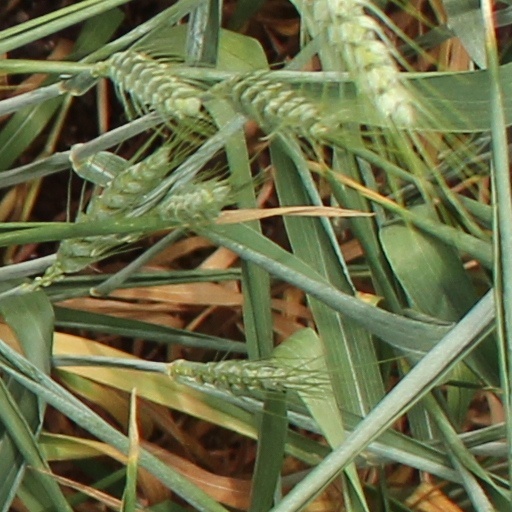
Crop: wheat